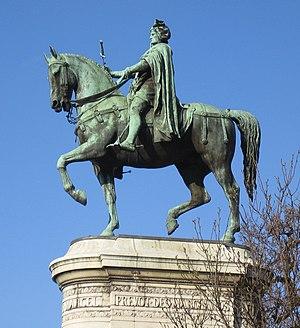
Présentation chronologique, par date, d'évènements historiques de la ville de Paris la capitale de la France.
Cet article recense les statues équestres de Paris, en France.
Le jardin des Combattants-de-la-Nueve est un jardin de Paris, situé dans le 4ᵉ arrondissement, quartier Saint-Merri.